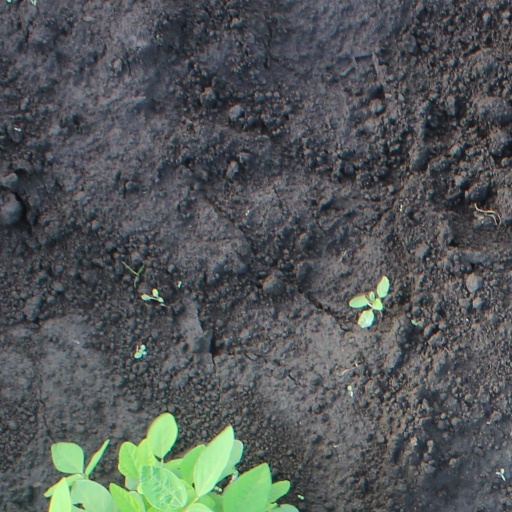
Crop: soybean